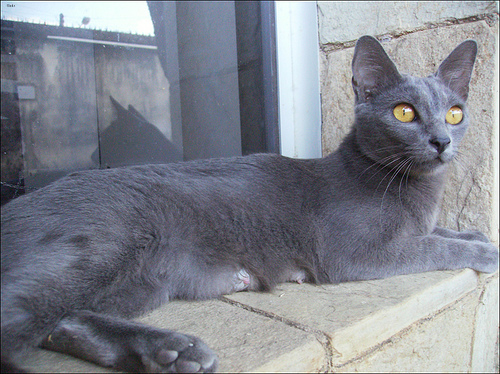
Animal: cat
Breed: russian_blue